Zina D. H. Young

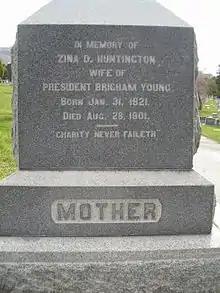
Gravestone of Zina D.H. Young in Salt Lake Cemetery

Zina D. H. Young died on August 28, 1901, at age 80. She spent the last two months of her life in Canada with her daughter and grandchildren.